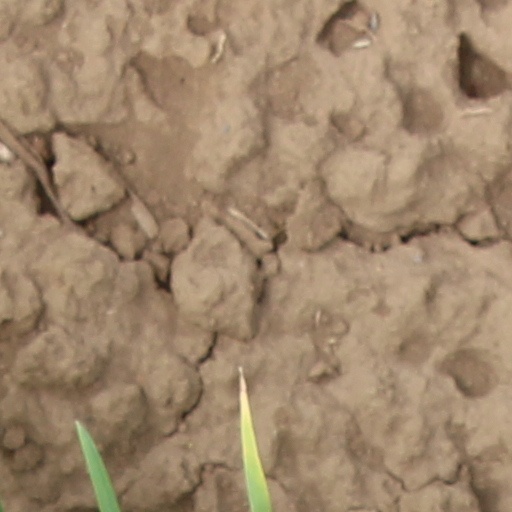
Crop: wheat